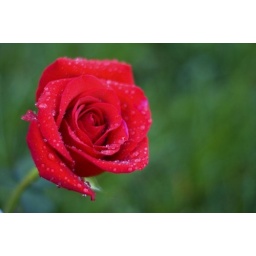
Rose in a cup found on miami beach after the storm